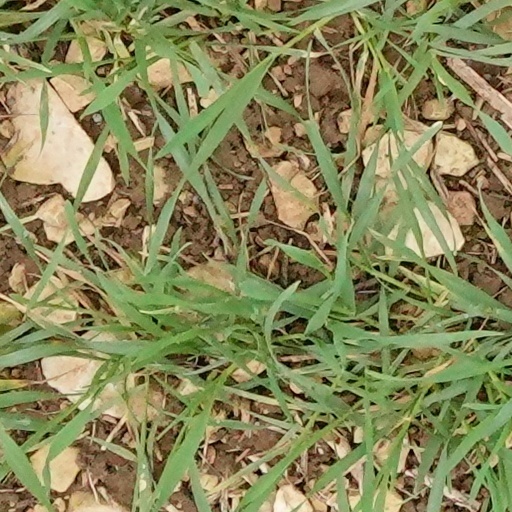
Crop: wheat